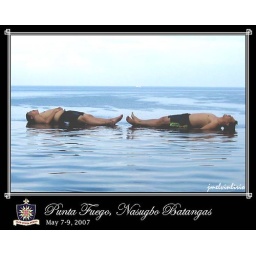
sleeping in the water bed